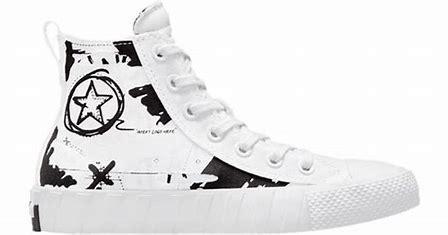
Brand: Converse
Model: UNT1TL3D